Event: Nepal Earthquake
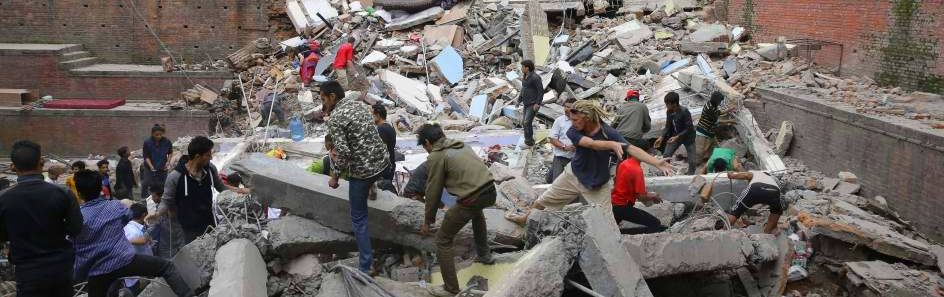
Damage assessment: damage